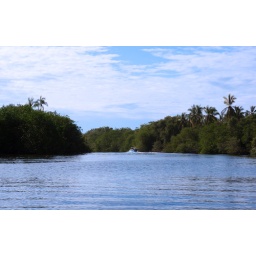
Motor boat travels up the a river in Acapulco, Mexico